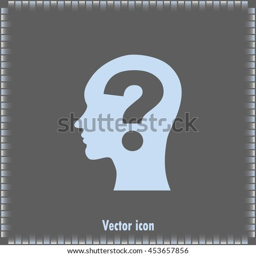
vector illustration of a silhouette head